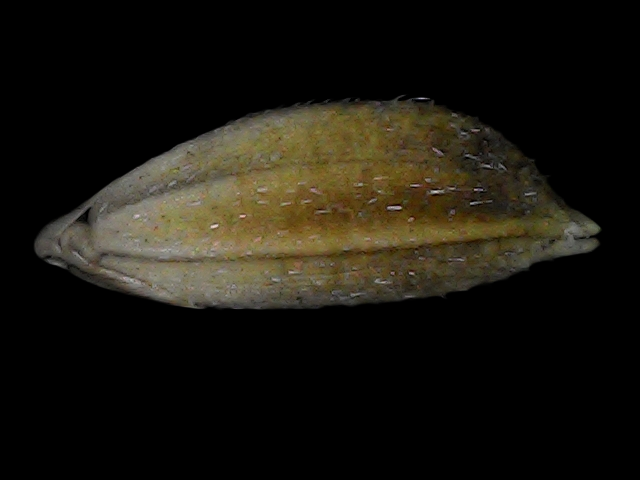
Rice variety: Bd91